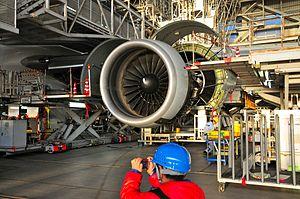
Les Pratt & Whitney PW4000 sont une famille de turboréacteurs double flux et double corps à haut taux de dilution développés par l’Américain Pratt & Whitney dans les années 1980 comme les successeurs du Pratt & Whitney JT9D. Ils sont à l’origine de nombreuses avancées technologiques telles que l’utilisation, pour la première fois au monde, d’un calculateur de régulation moteur électronique.